Nadezhda Ruchka

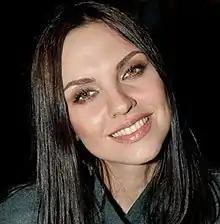
Nadezhda Ruchka in October 2019

Nadezhda Aleksandrovna Ruchka (also known as Nadia Ruchka) born 16 April 1981) is a Russian singer-songwriter, actress, model, and poet. Soloist of the female pop group "Blestyashchiye".